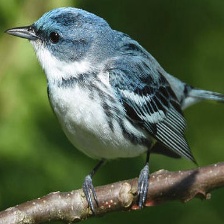
Species: CERULEAN WARBLER
Scientific name: SETOPHAGA CERULEA